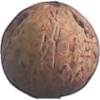
Label: Walnut 1